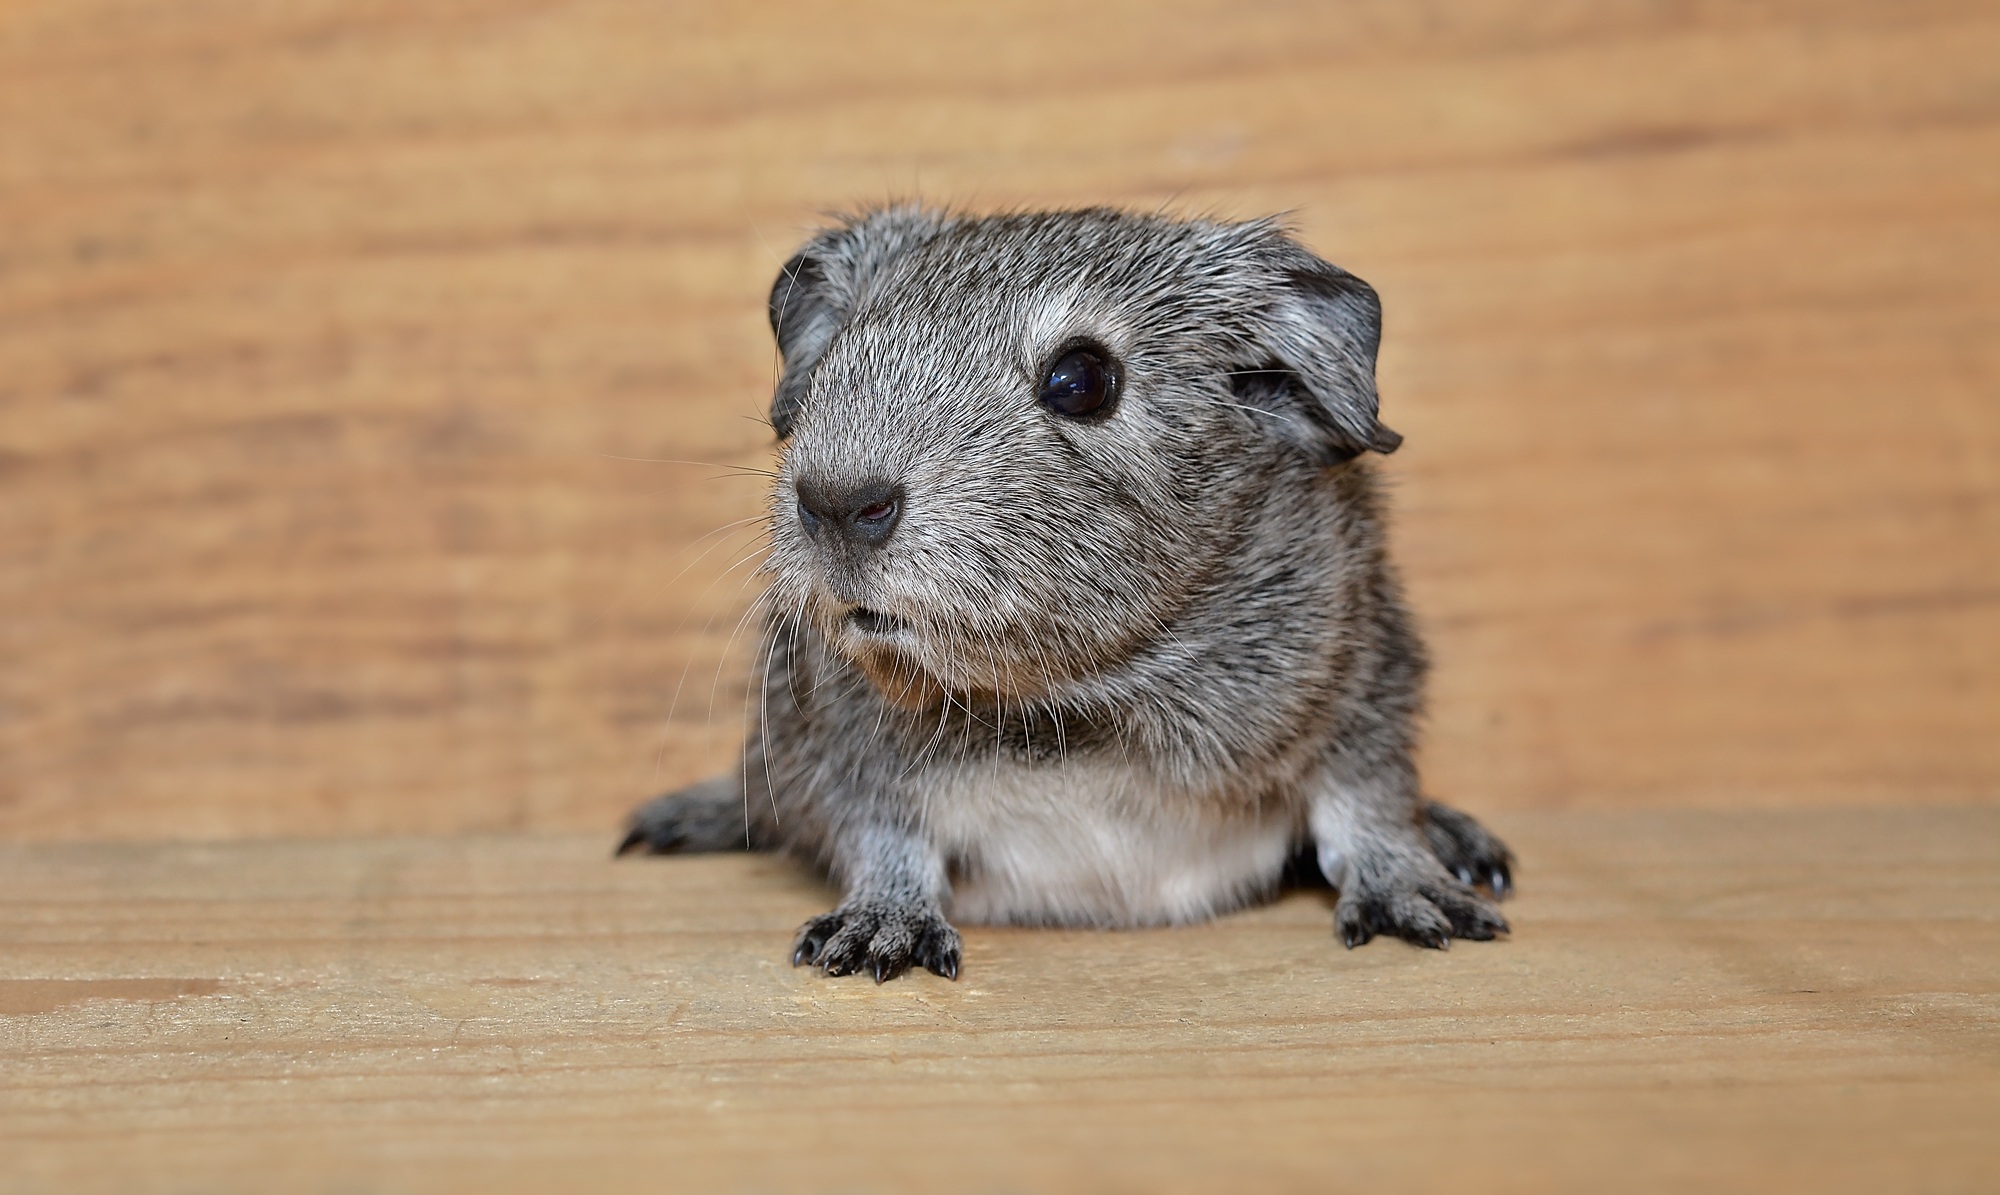
animal, wildlife, pet, mammal, squirrel, rodent, fauna, guinea pig, whiskers, vertebrate, animal world, young animal, small animal, gerbil